17th International Emmy Awards

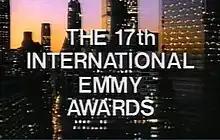

The 17th International Emmy Awards took place on November 20, 1989 in New York City. The award ceremony, presented by the International Academy of Television Arts and Sciences (IATAS), honors all programming produced and originally aired outside the United States.